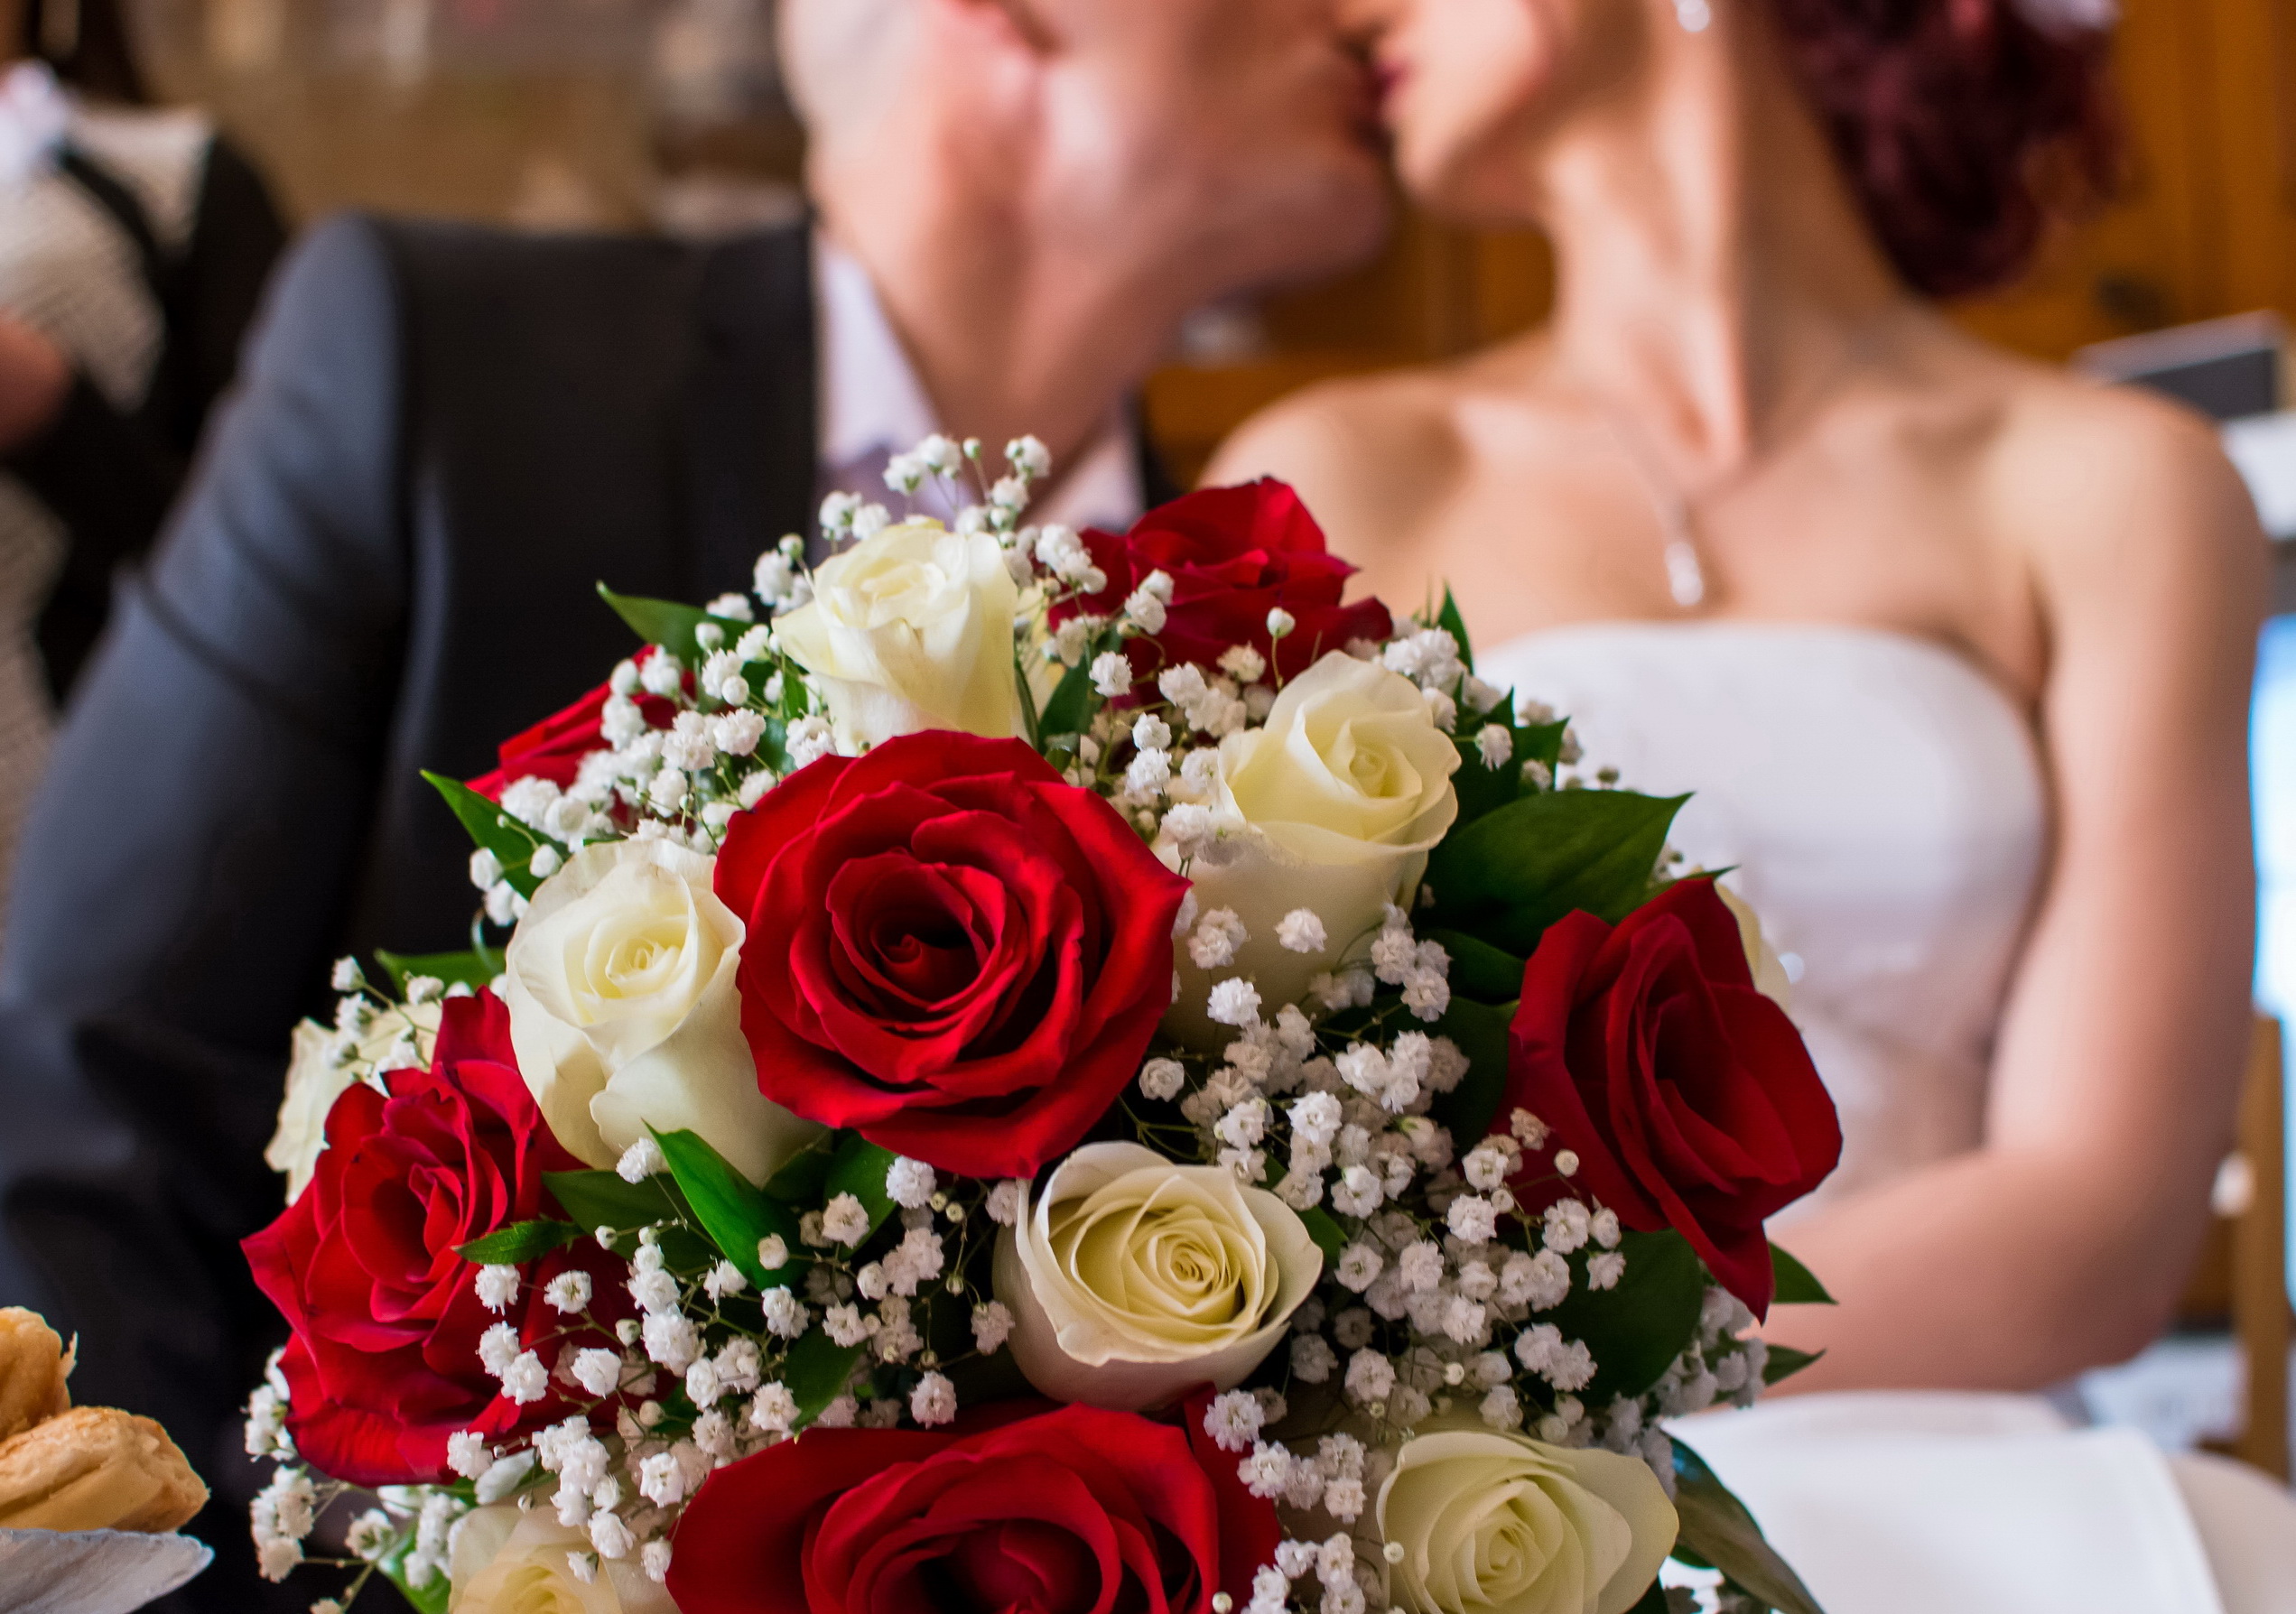
bouquet, flowers, bride, groom, kiss, wedding, flower arranging, floristry, flower, garden roses, rose, cut flowers, red, floral design, ceremony, wedding ceremony supply, marriage, plant, dress, wedding dress, rose family, centrepiece, event, bridal clothing, gown, rose order, petal, artwork, flowering plant, art